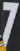
Number: 7